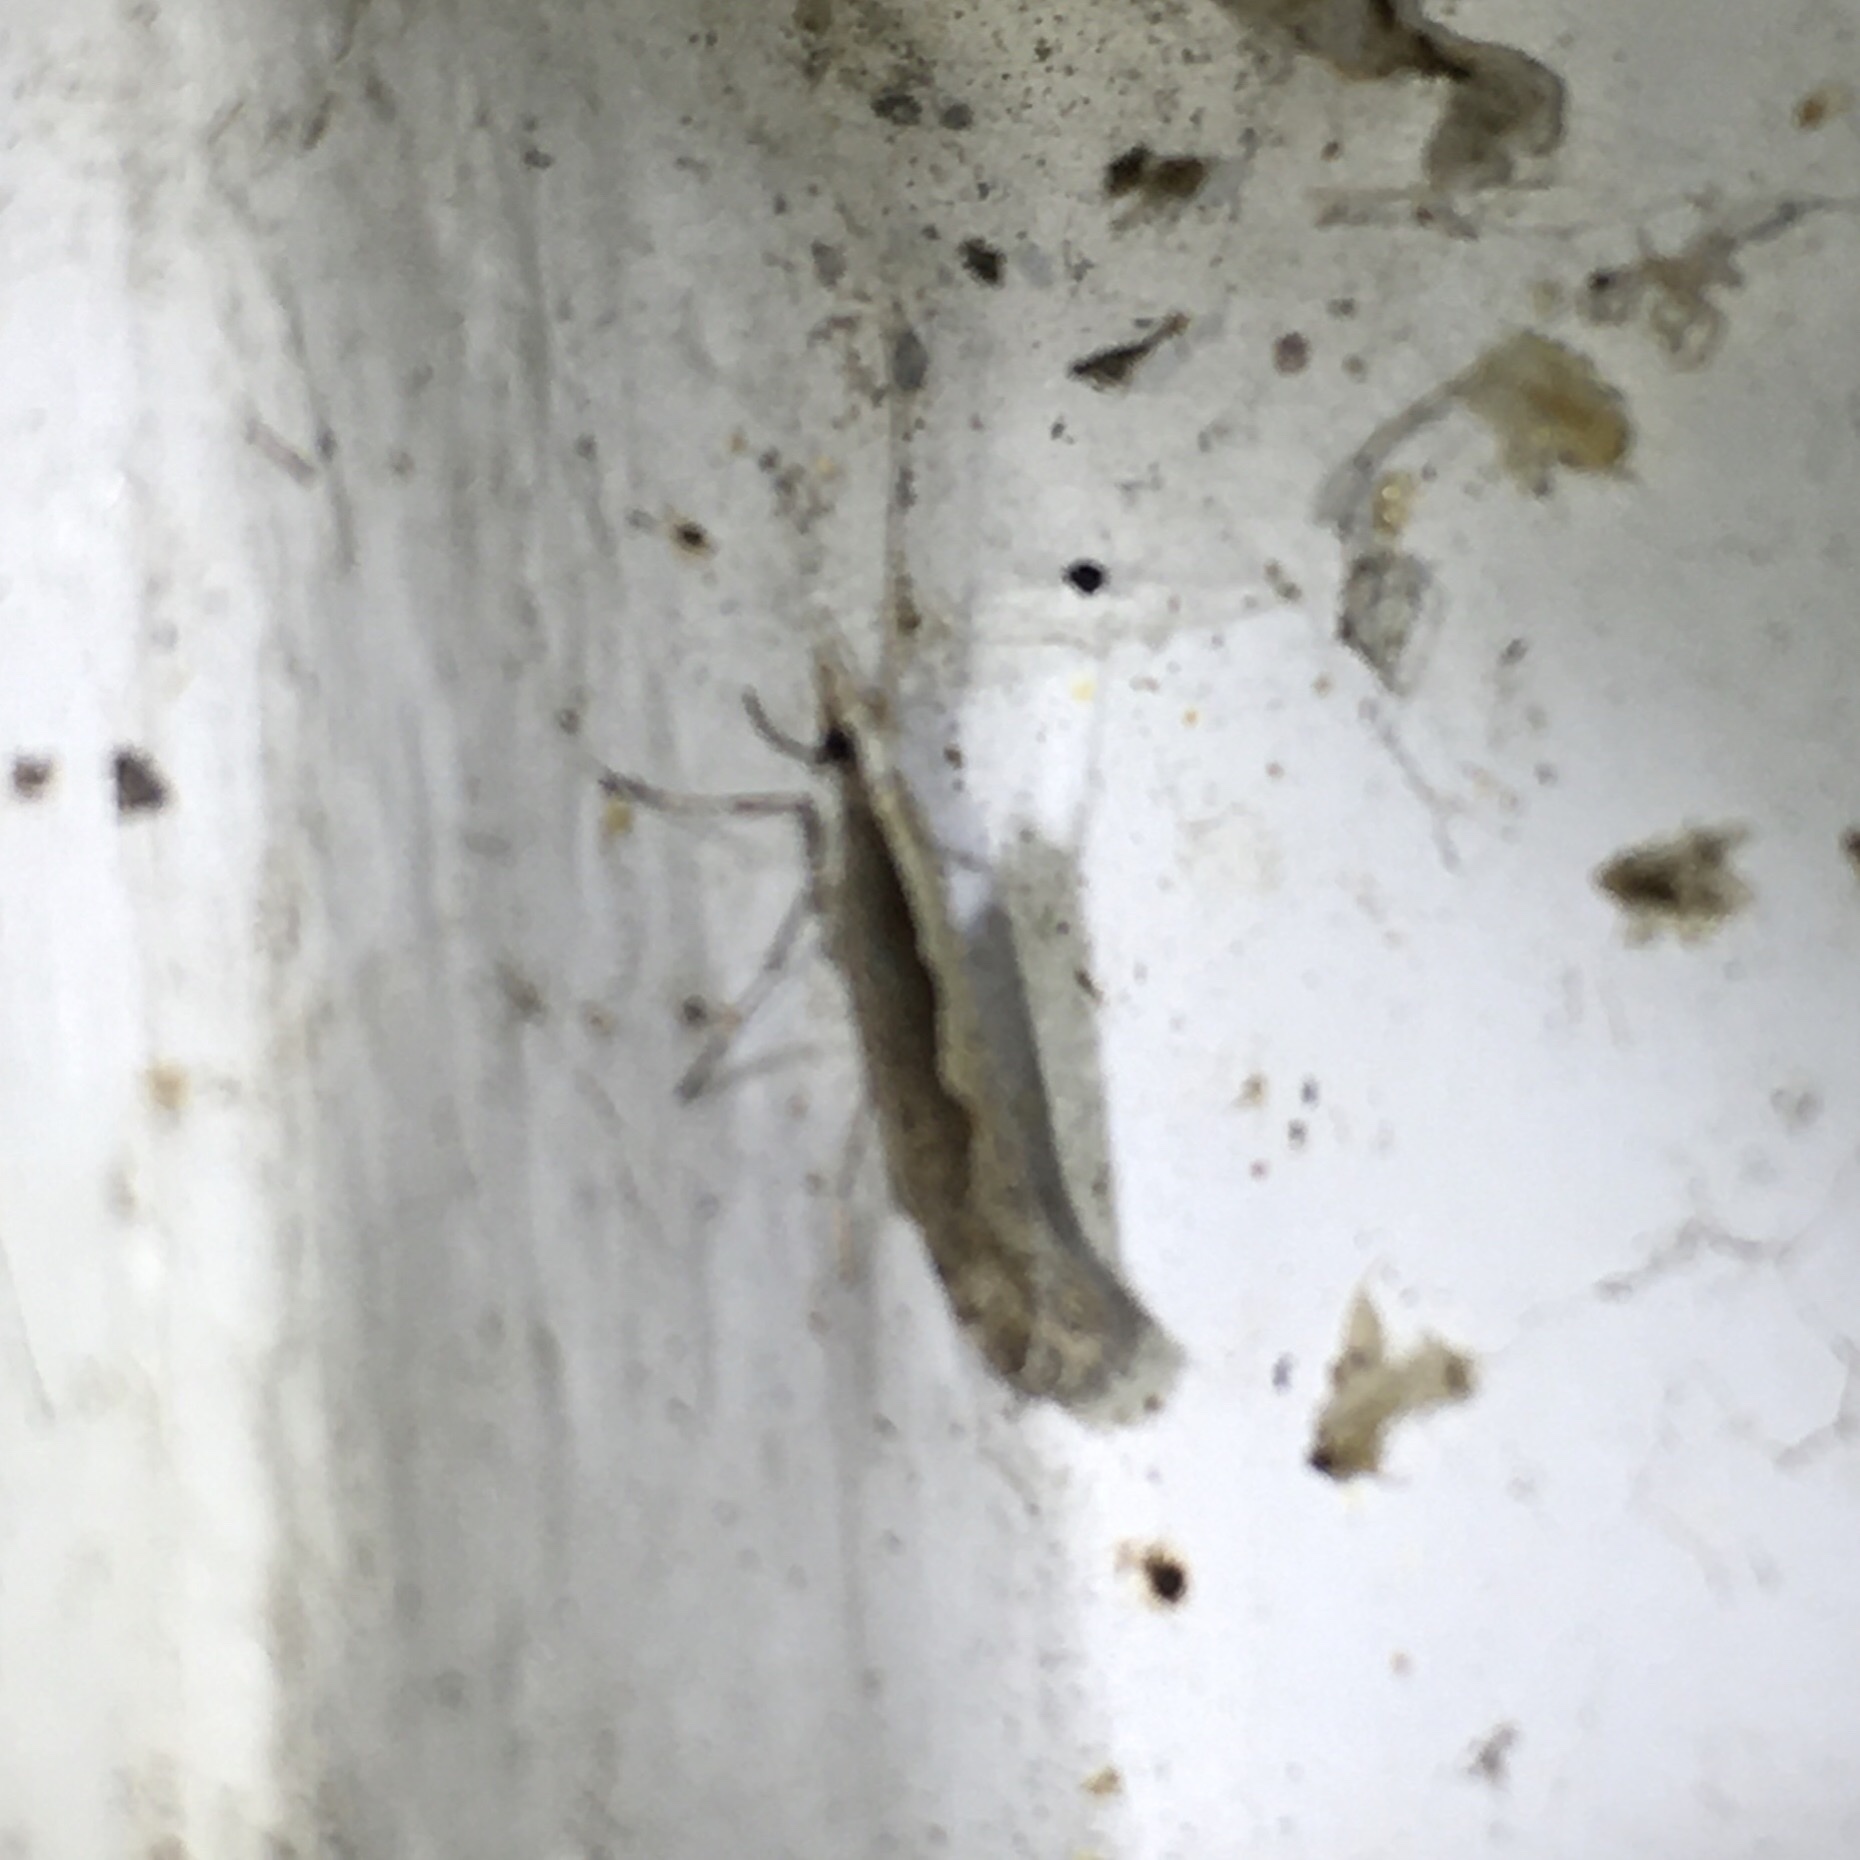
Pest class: diamondback_moth